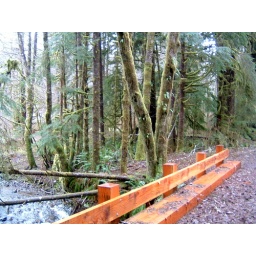
cedar bridge in the forest